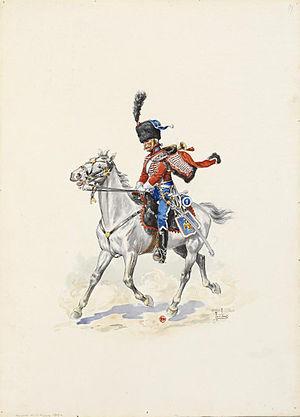
Trompette du 1er Hussards en 1809
Le régiment de Berchény hussards est un régiment de hussards du Royaume de France créé en 1719.